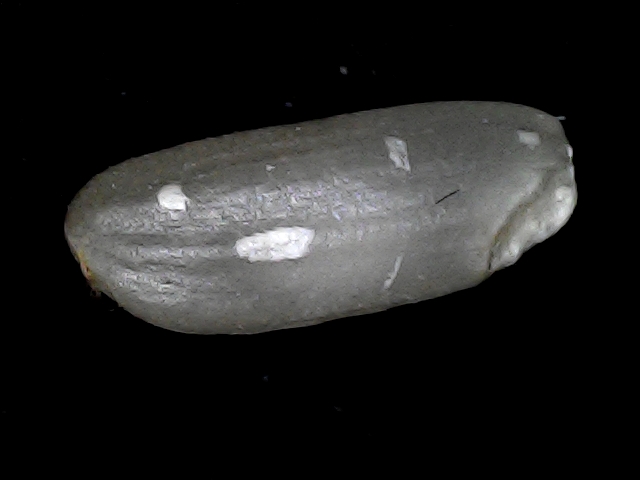
Rice variety: BD79